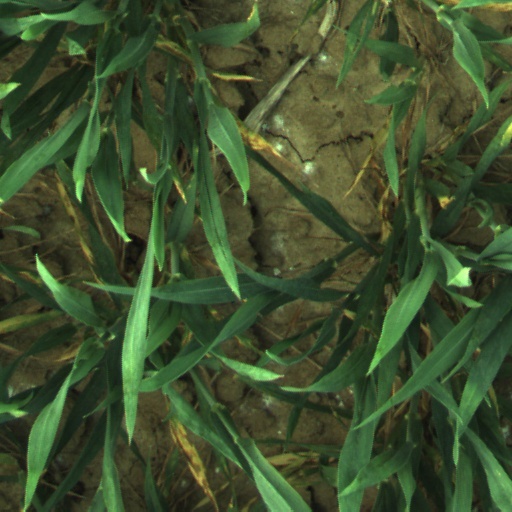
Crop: wheat